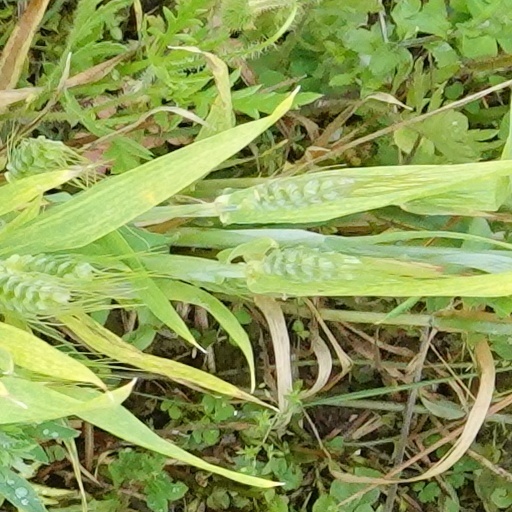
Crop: wheat